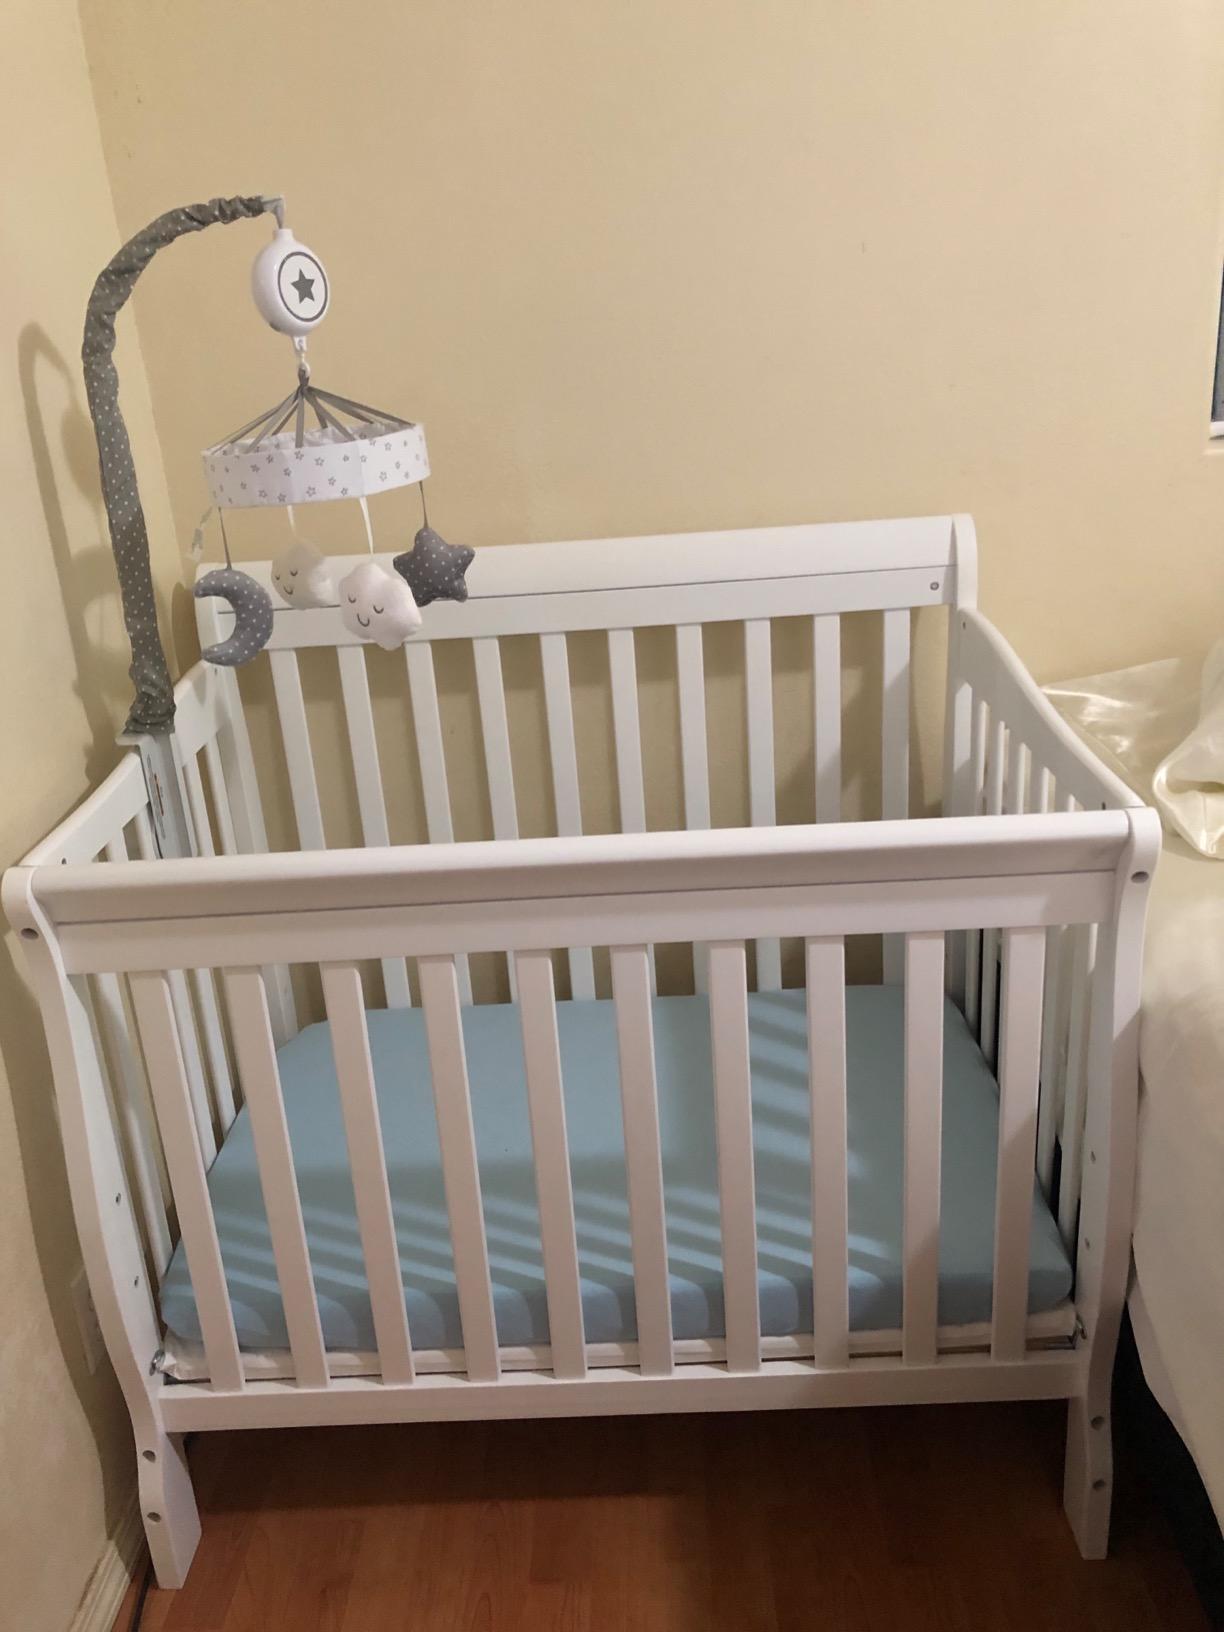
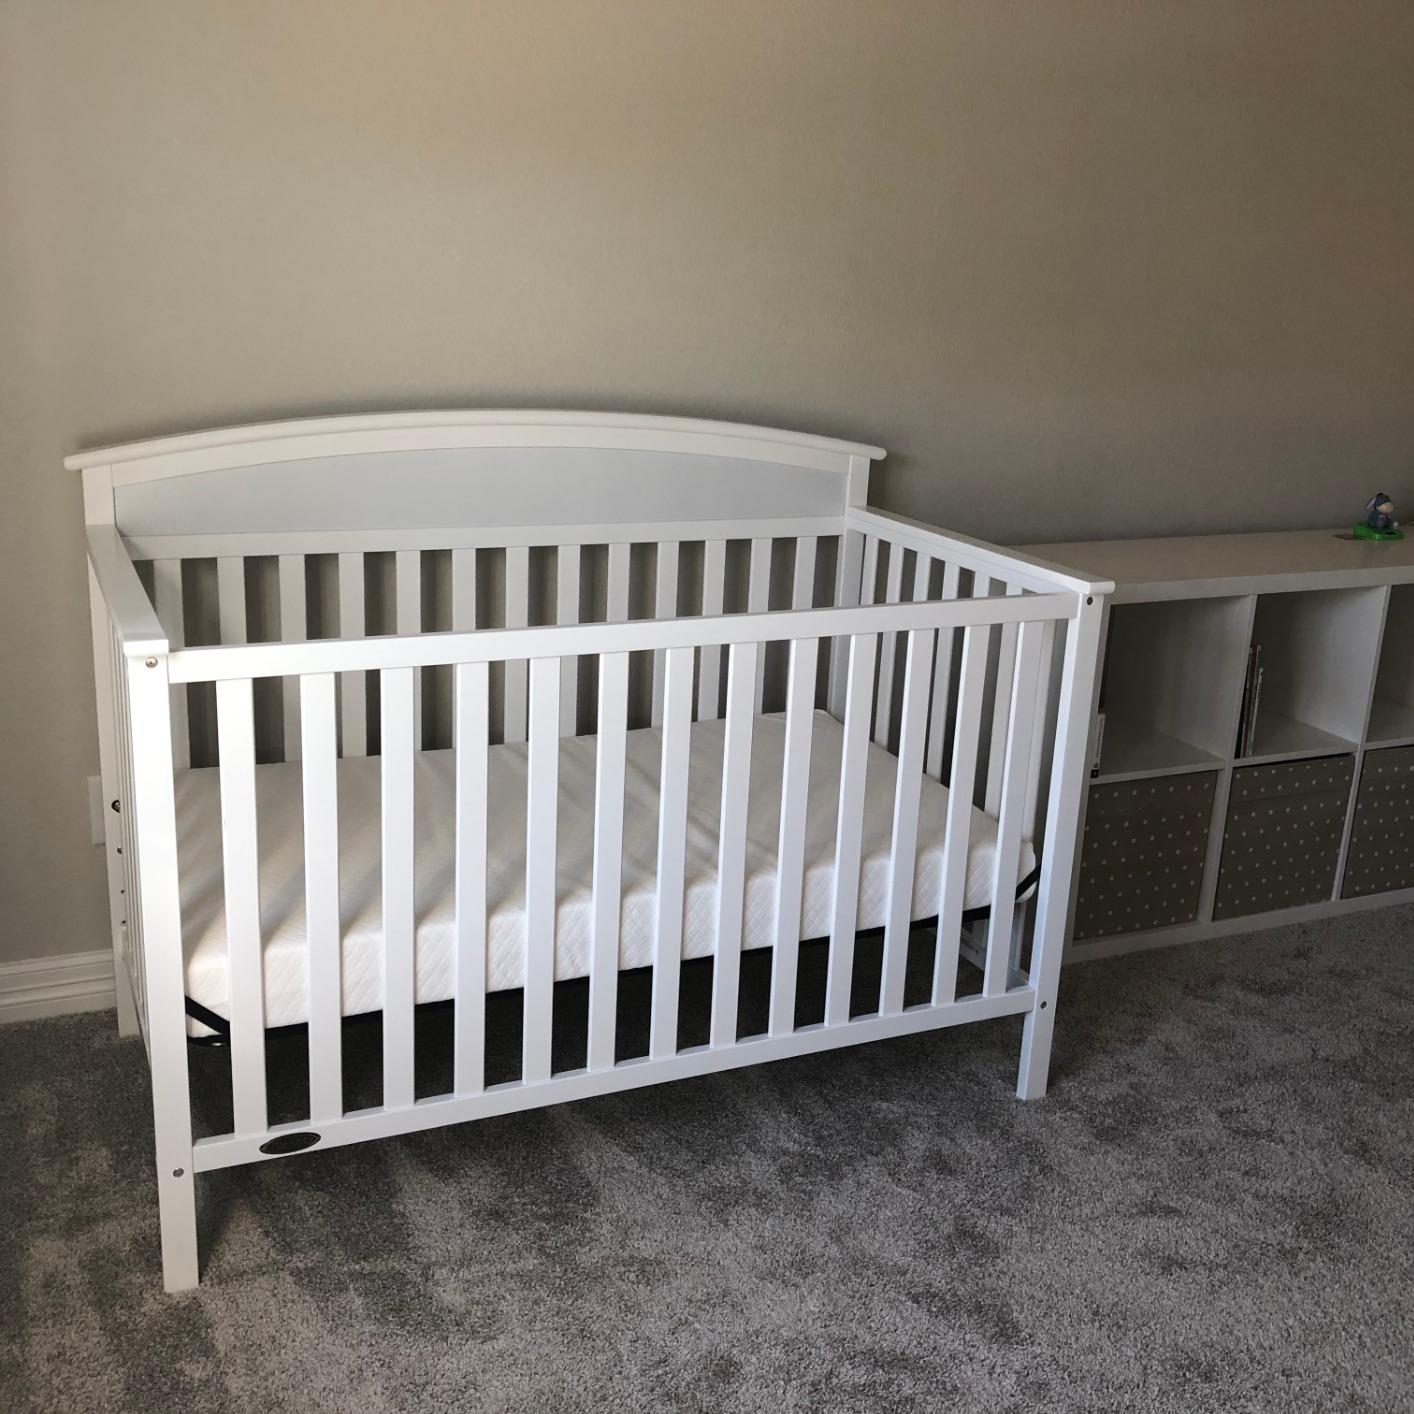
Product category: products_crib
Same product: no